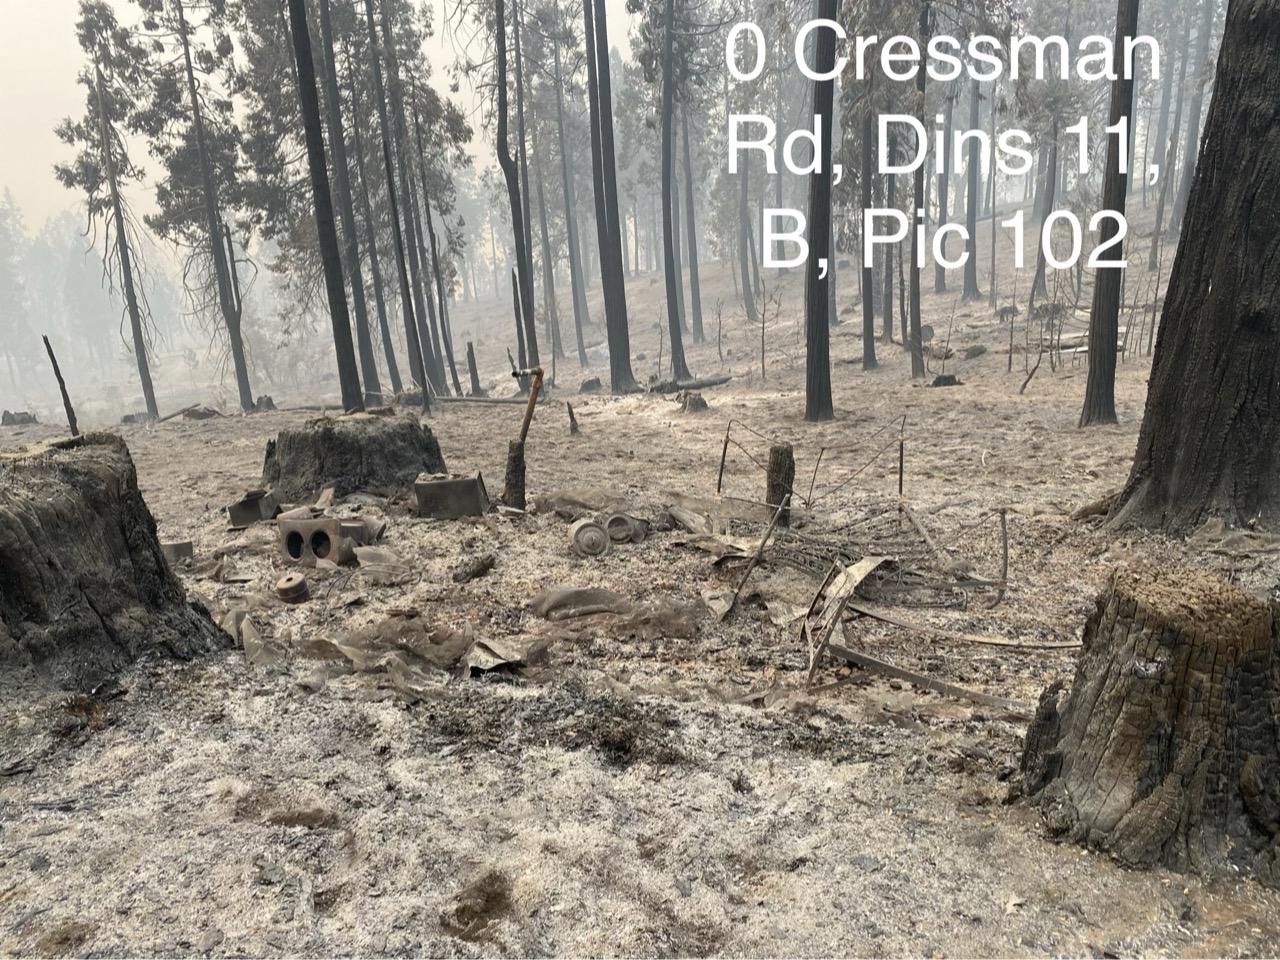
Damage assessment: destroyed